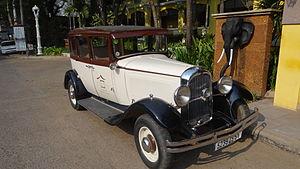
Citroen C (1928) à Siem Reap au cambodge en provenance de Saint-Python Département du Nord en France